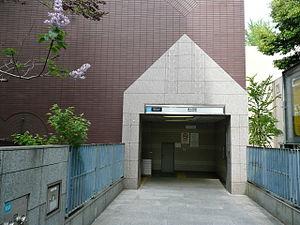
Tōdaimae est une station du métro de Tokyo sur la ligne Namboku dans l'arrondissement de Bunkyō à Tokyo. Elle est gérée par la compagnie Tokyo Metro.